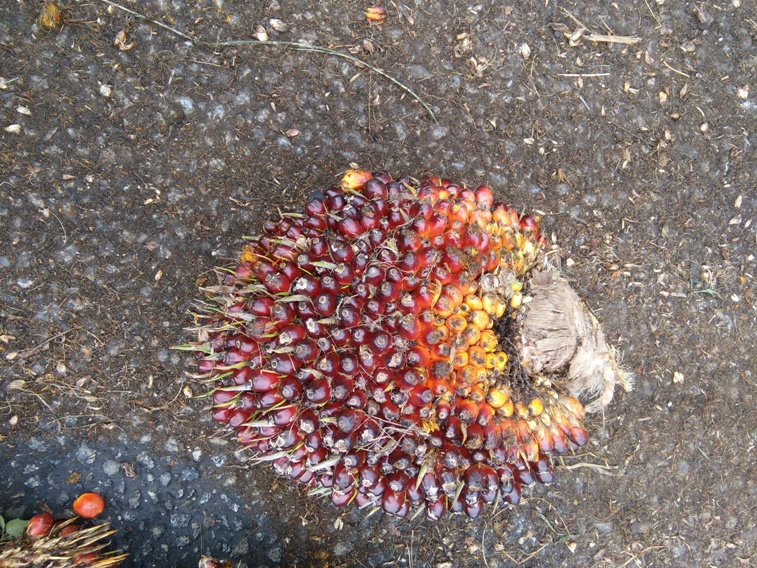
Ripeness: Ripe